Aeneas Valley

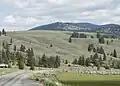
Glacial moraines along the valley sides

The Okanogan Highlands and the Aeneas Valley are in the eastern half of Washingtons accreted terranes which started to meld onto the western edge of the North American plate in the Mesozoic. By the Eocene deep mantle bubbles of semiliquid rock had pushed up through detachment faults forming the Okanogan Gneiss Dome and the western slopes of the dome had "slid" from the upper areas of the domes to the current placement as flatirons along the eastern edge of the Okanogan River Valley. The Aeneas Valley is nested between the ridges of the Okanogan Gneiss Dome proper to the west and southwest, on the southwest and south are mountains of the Moses Mountain pluton, while the northeastern side are the slopes and ridges of the Mount Bonaparte pluton. The Aeneas valley ends in the north with its Escarpment face junction on Bonaparte Valley and gradually narrows along its course southeast before transforming into the narrow West Fork Sanpoil drainage.